Tunis

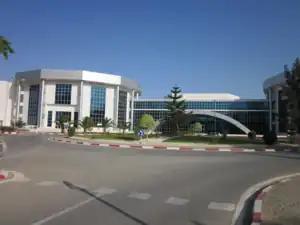
Higher School of Communication of Tunis

Tunis is a center of Tunisian culture. The Théâtre municipal de Tunis, opened on 20 November 1902, showcases opera, ballet, symphonic concerts, drama, etc. On the stage of this theater, many performances are regularly given by Tunisian, Arabic, and international actors. The National Theatre of Tunisia is an important public enterprise in Tunis, and since 1988 been located in the Khaznadar palace (dating from the middle of the 19th century and situated in the Halfaouine quarter), renamed "Theater Palace". In 1993, it also took possession of the former movie theater Le Paris, with a 350-person seating capacity. During each "cultural season" (from October 1 to 30 June) the theater holds over 80 events. The Al Hamra theater was the second theater to be opened in Tunis, situated on El Jazira Road. Al Hamra was one of the most famous theaters in the capital during the 1930s and 1940s. After being closed for fifteen years, it was turned into a small theater in 1986, and since 2001 has housed the first Arab-African center for theater training and research. One should also note the El Teatro and Étoile du Nord theater groups.